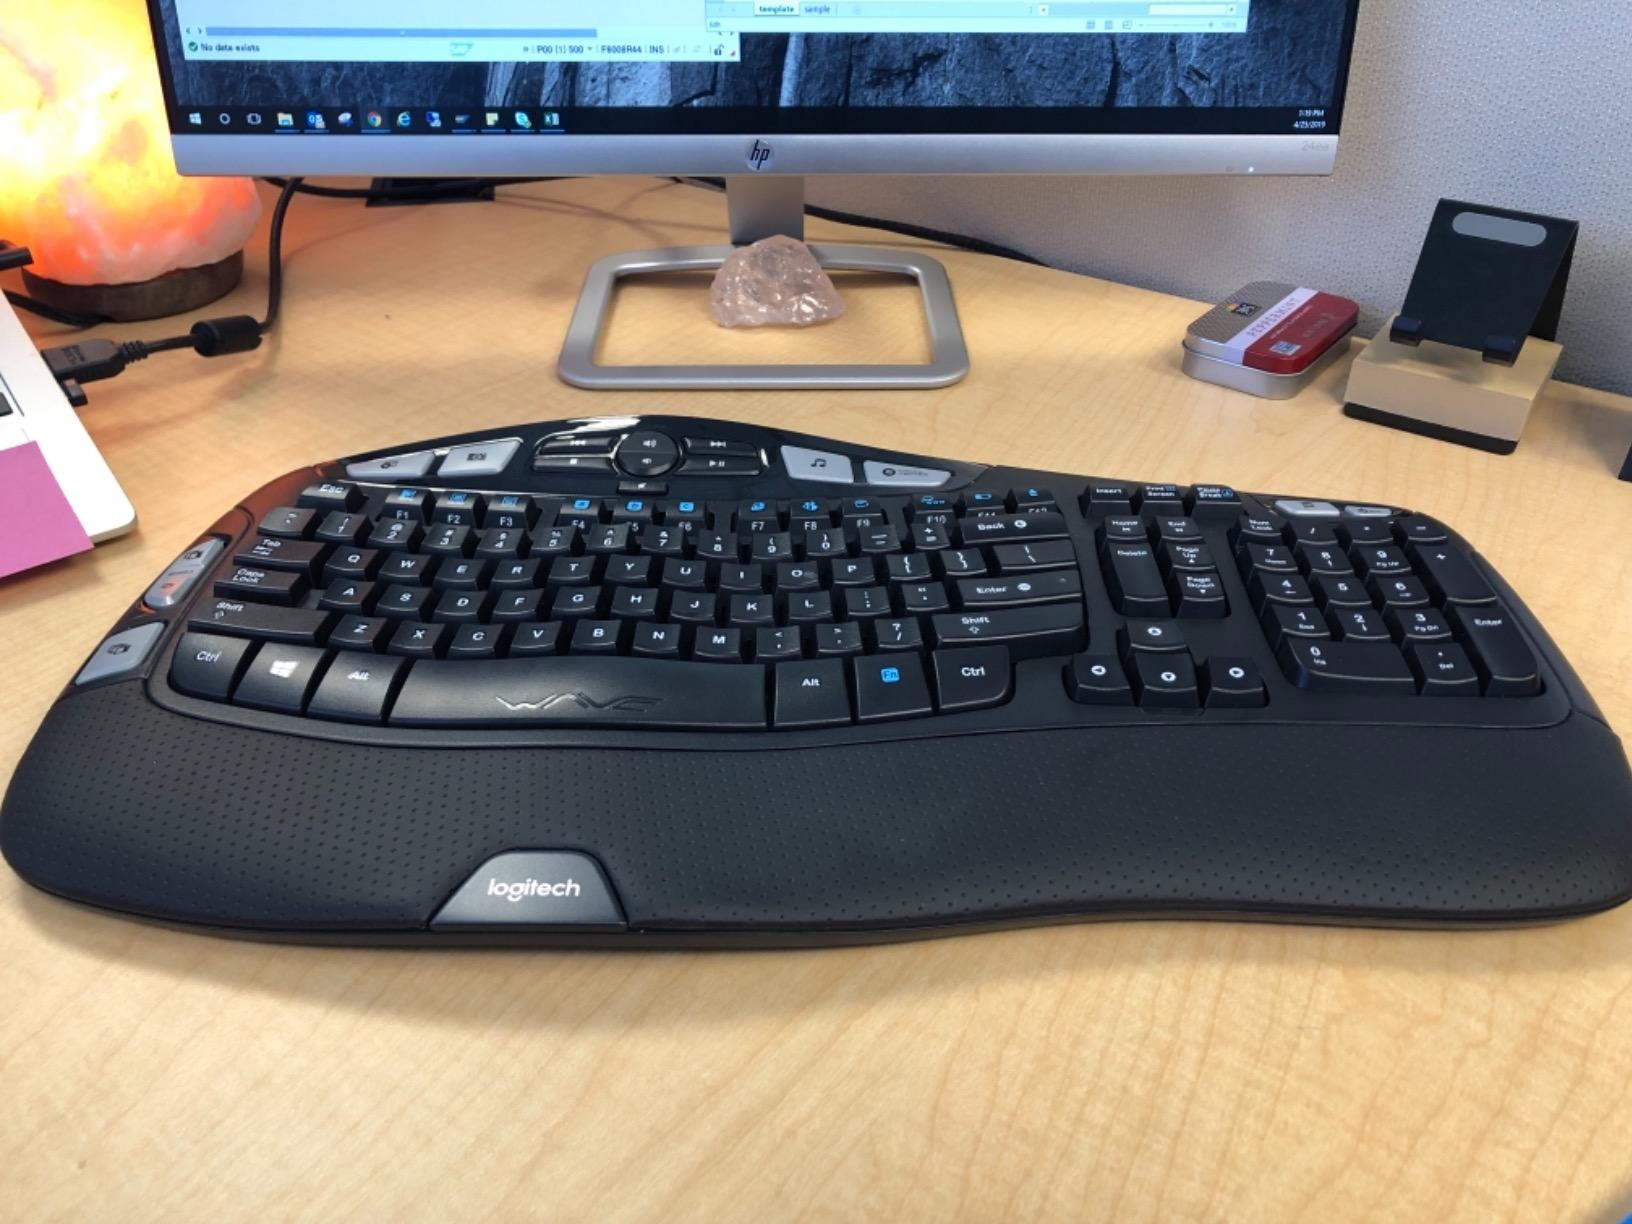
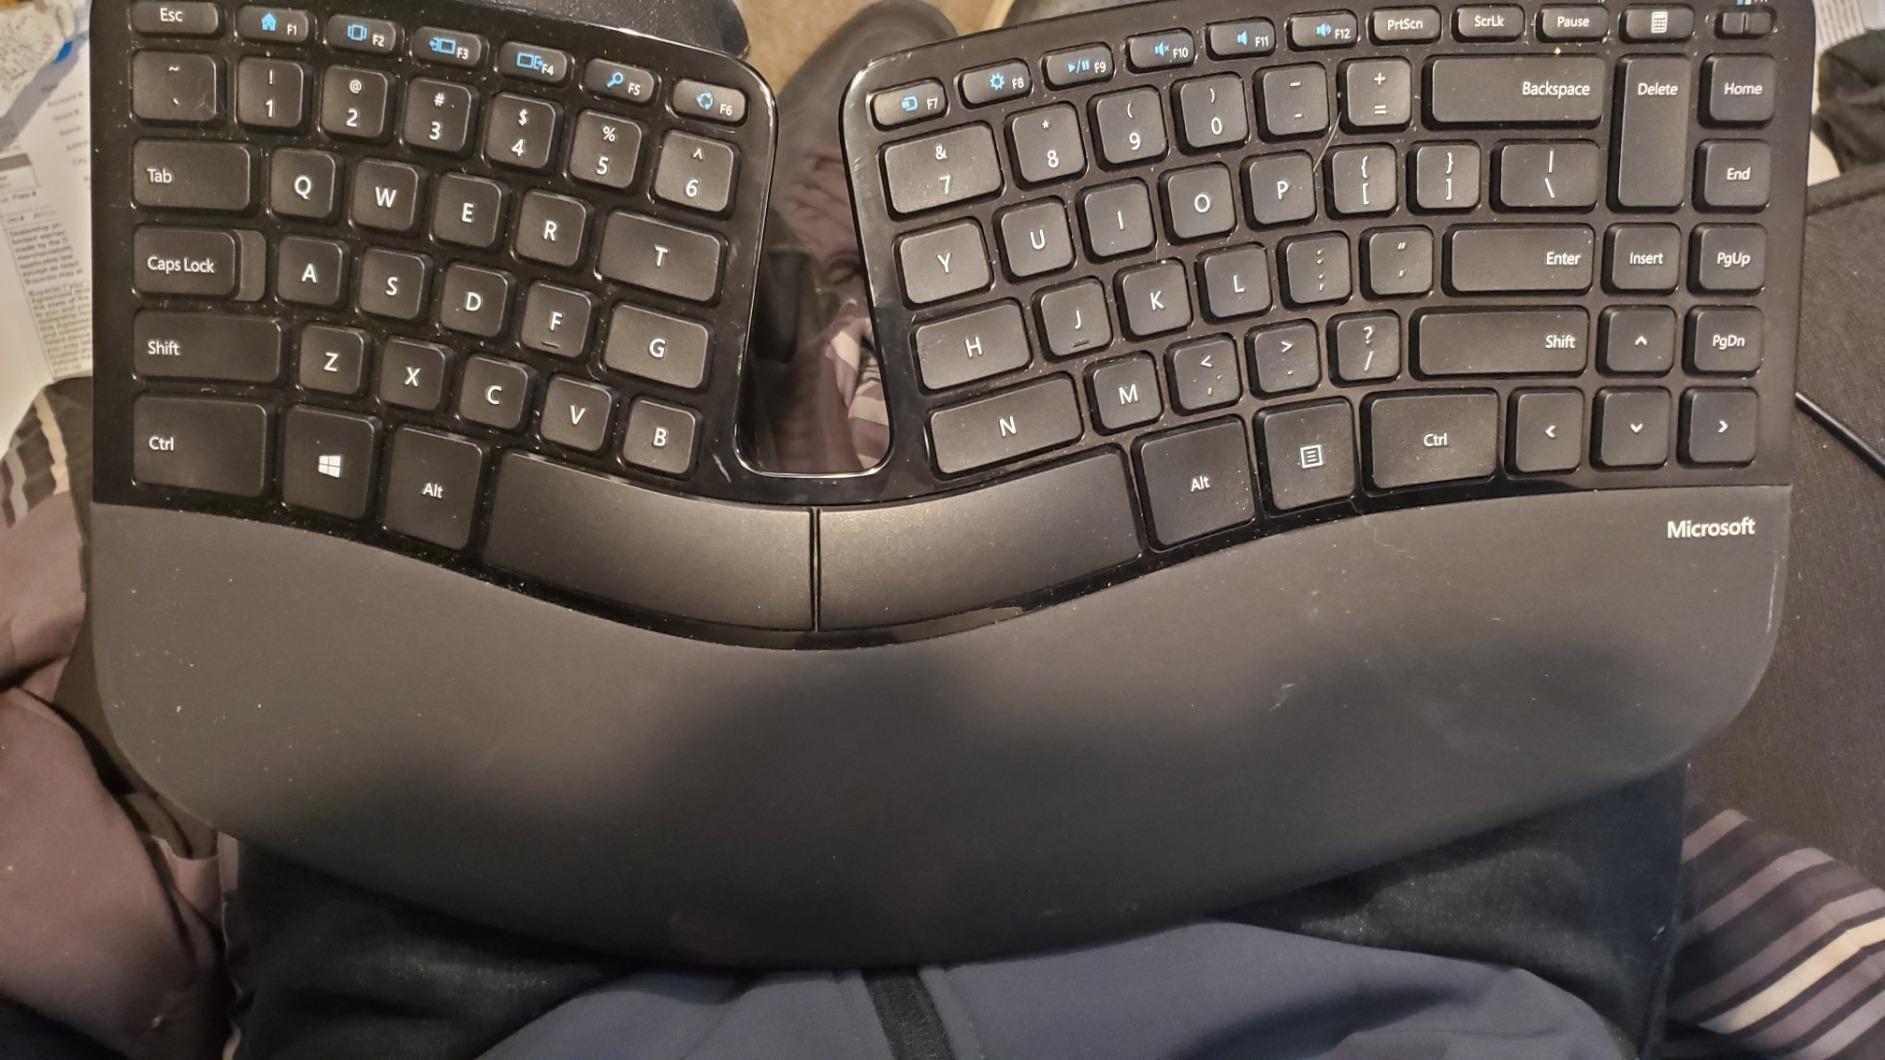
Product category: keyboard
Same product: no